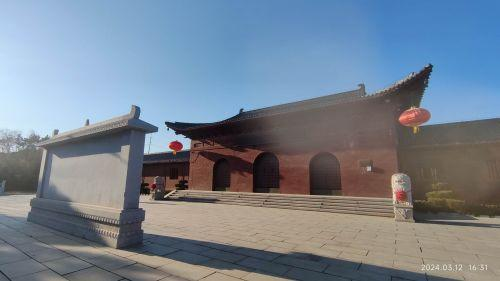
地标名称：文登香岩寺
所在城市：威海市·文登区